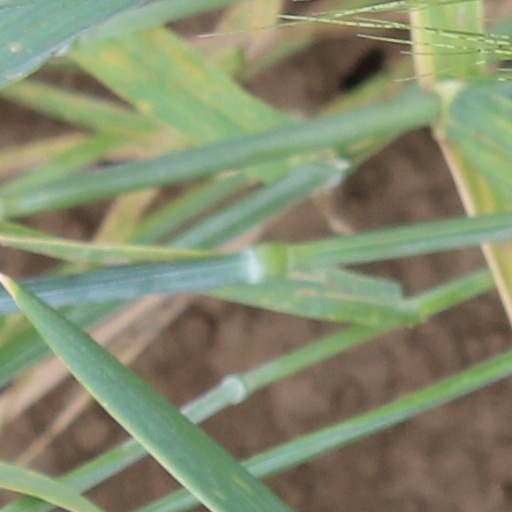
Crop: wheat